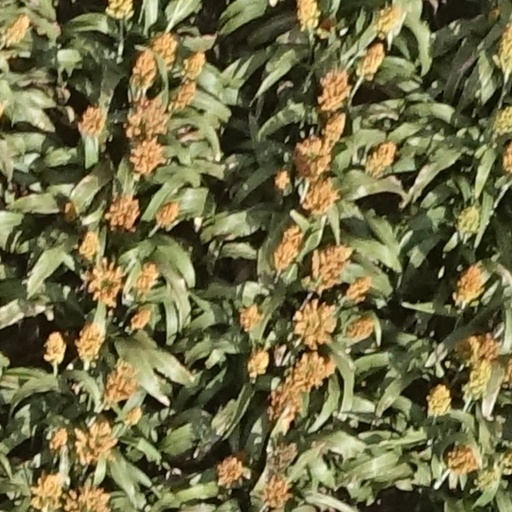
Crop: sorghum